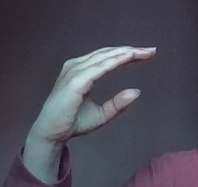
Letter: jeem